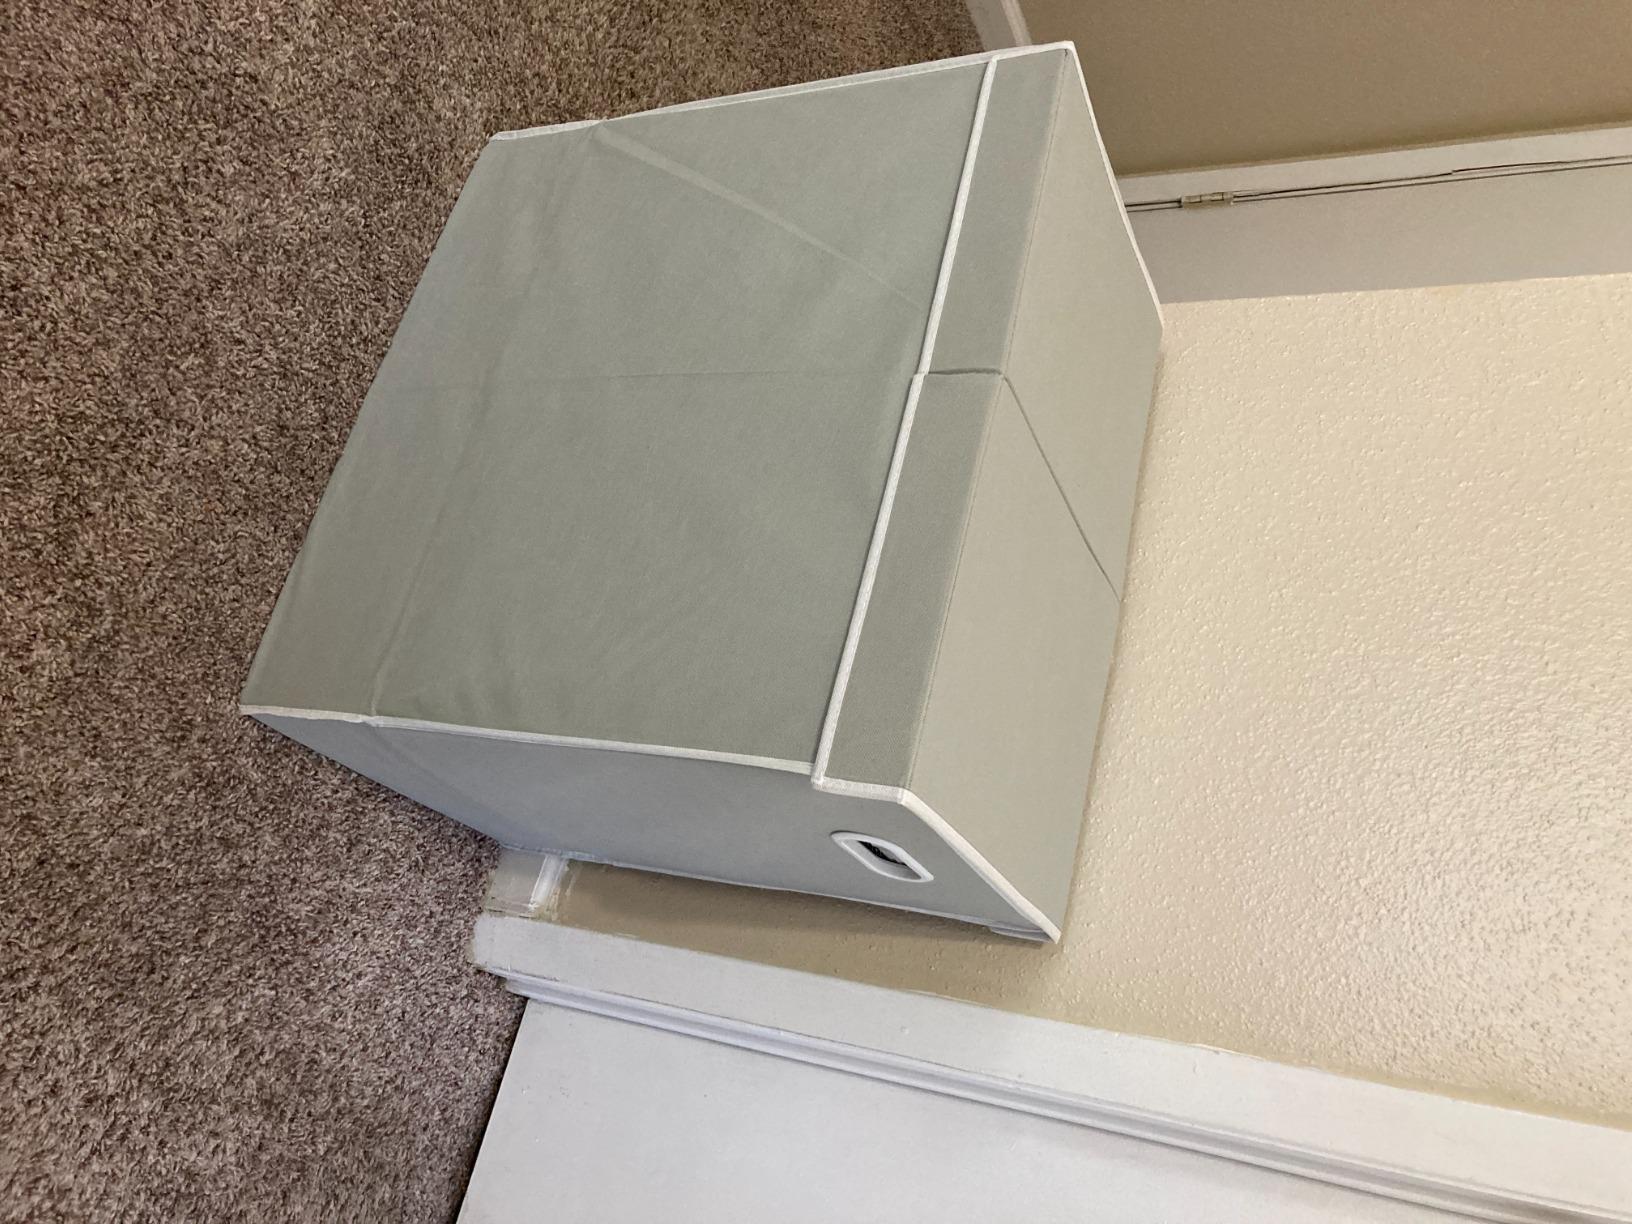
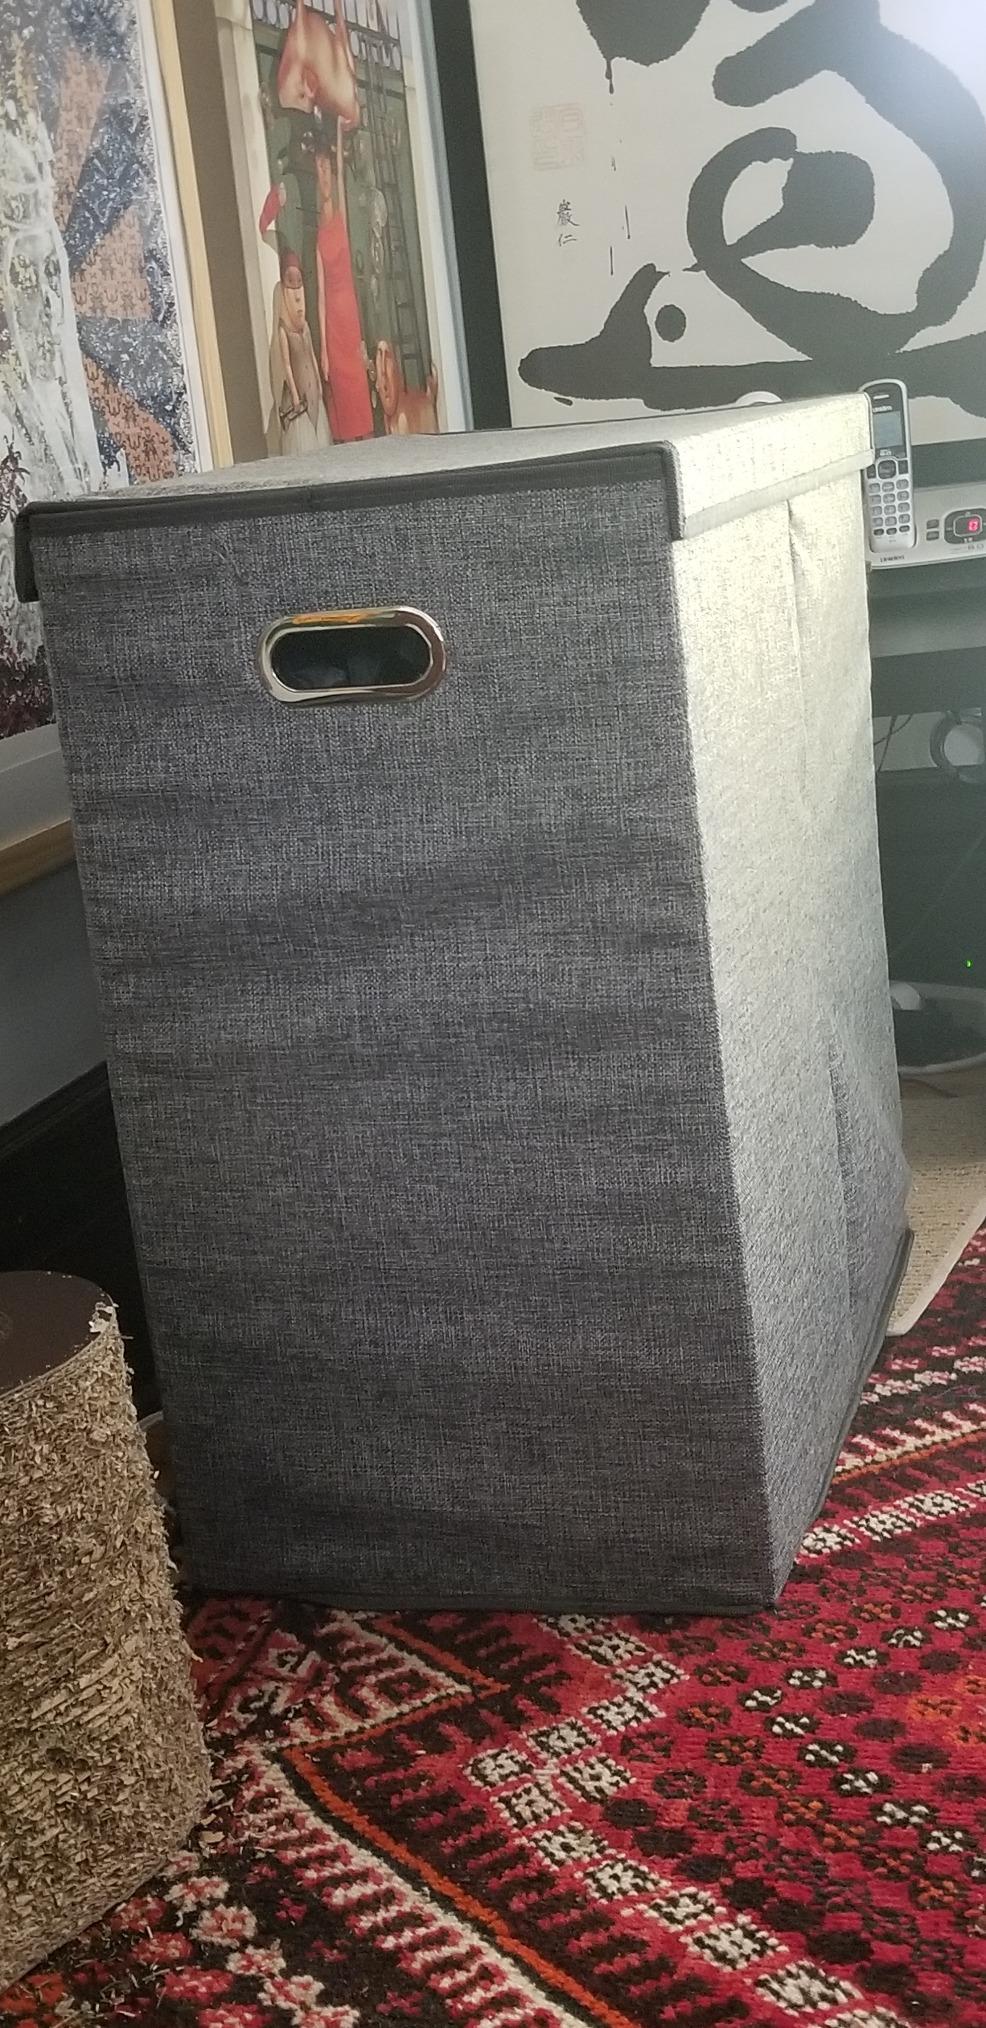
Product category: items_hamper
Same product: no